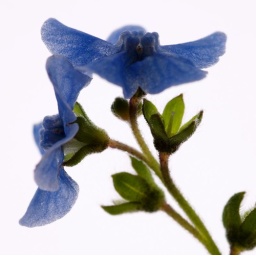
Tiny blue flowers from a butterfly mix I planted in the garden!